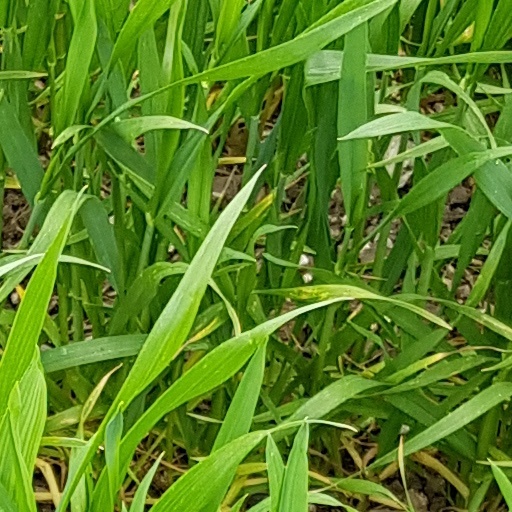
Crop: wheat